NOAAS Thomas Jefferson

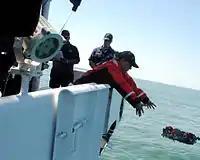
On 21 June 2013, Ensign Eileen Pye, NOAA Corps, lays a wreath from NOAAS "Thomas Jefferson" (S 222) over the waters of the Atlantic Ocean off New Jersey where the United States Coast Survey ship "Robert J. Walker" sank on 21 June 1860 with the loss of 20 men.

On 6 April 2010, "Thomas Jefferson" departed Norfolk bound for the Gulf of Mexico to conduct a five-month-long effort to map the seafloor, searching for hazards to navigation. On 26 May 2010, "Thomas Jefferson" was underway on a mission to deploy United States Navy ocean monitoring instruments near the BP Deepwater Horizon oil spill.